Ethel Fisher

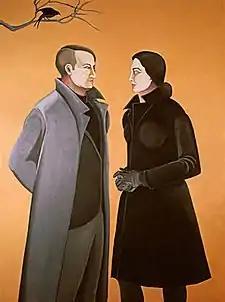
Ethel Fisher, "Two Figures (Profile)/Orange Space", oil on canvas, 60" x 40", 1968. Los Angeles County Museum of Art collection.

After moving to New York City in 1962, Fisher returned to figurative work and began working with collage on paper. She participated in New York group shows at the Castagno, A.M. Sachs and Capricorn ("Artists by Artists" show) galleries, and Los Angeles shows at the Eugenia Butler and Margo Leavin galleries and LACMA ("The Contained Object," 1967).